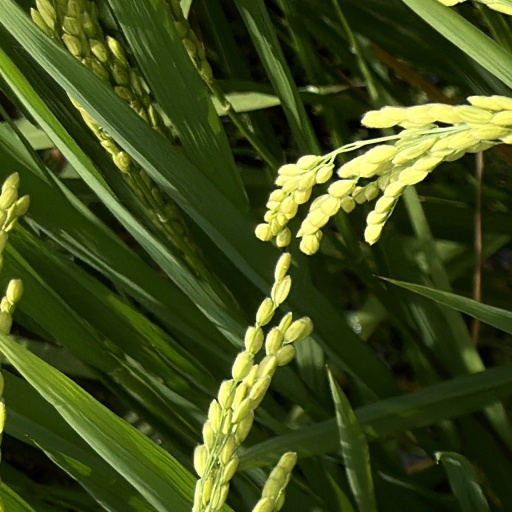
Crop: rice